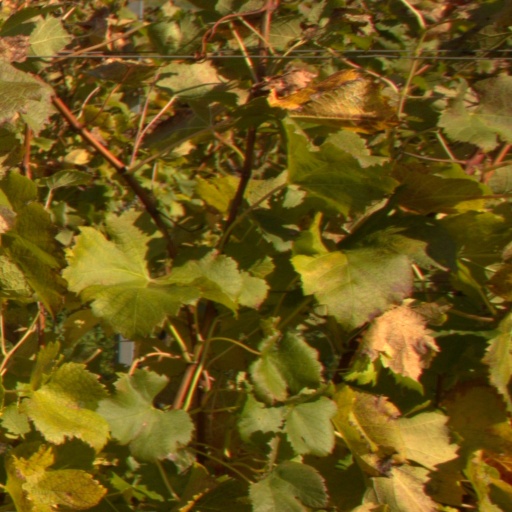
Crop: grape